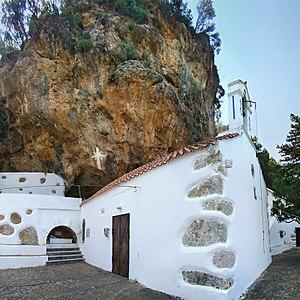
Moni Agion Pateron (Monastère des Saints Pères), Azogyres, Crète, Grèce.